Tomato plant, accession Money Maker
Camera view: horizontal (90 deg, fisheye); turntable rotation: 0 degrees
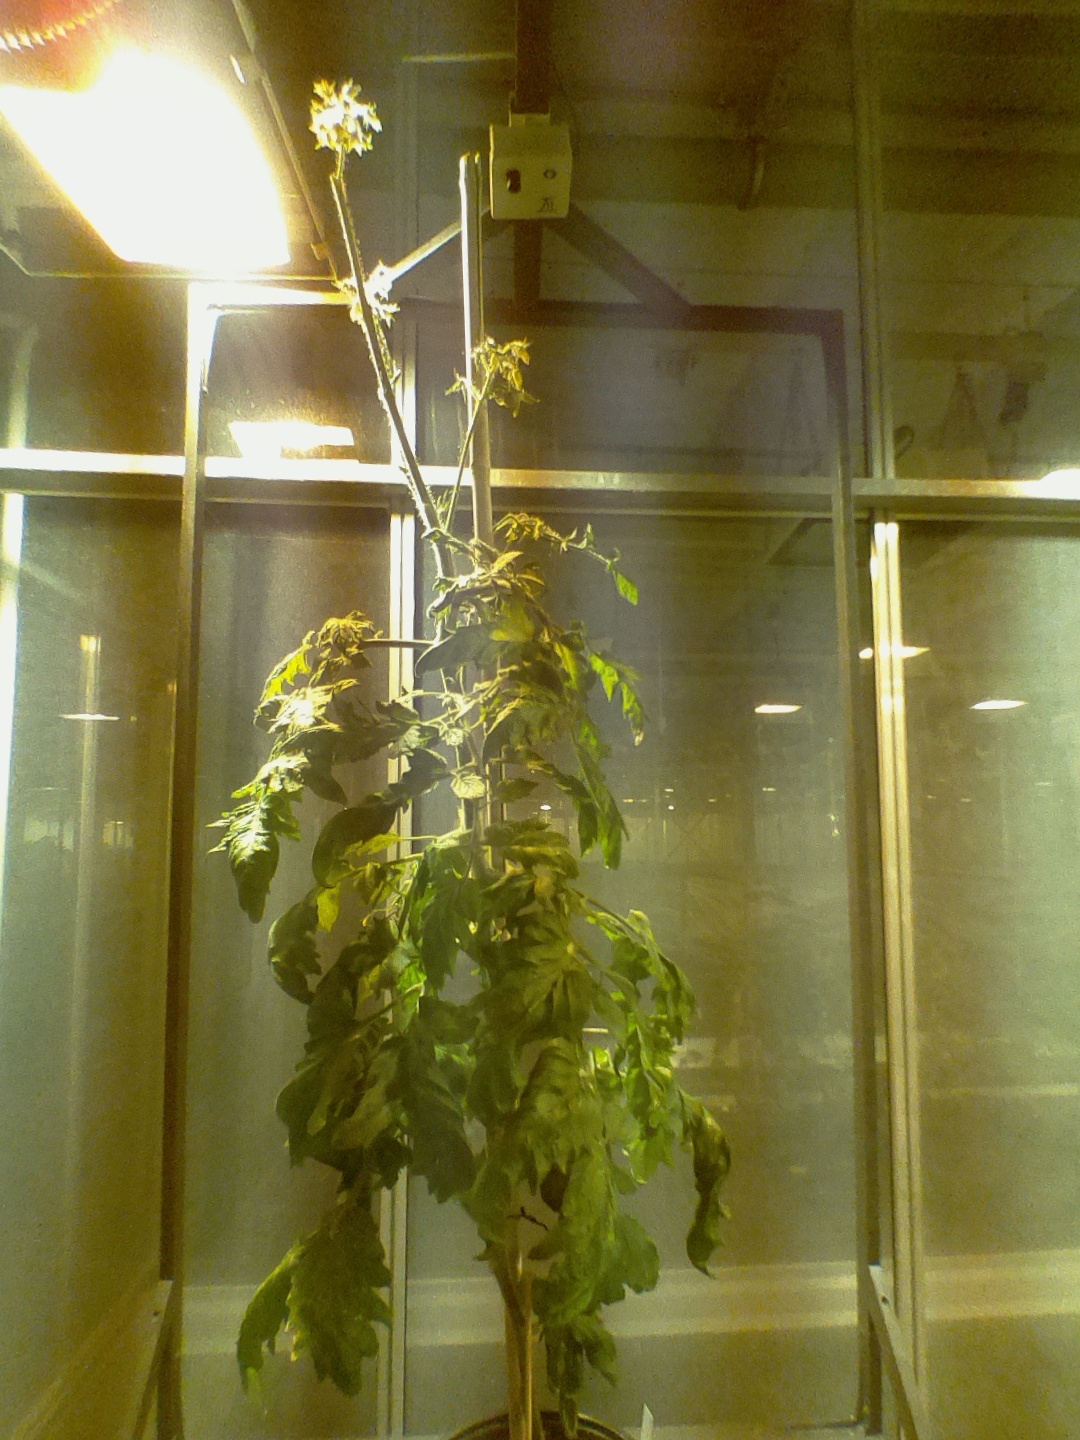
BBCH growth stage 76: 60%-70% of final fruit size